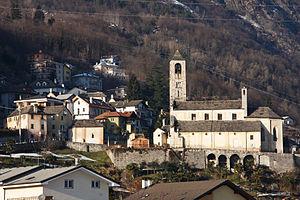
Crevoladossola est une commune italienne d'environ 4 700 habitants, située dans la province du Verbano-Cusio-Ossola, dans la région Piémont, en Italie nord-occidentale.